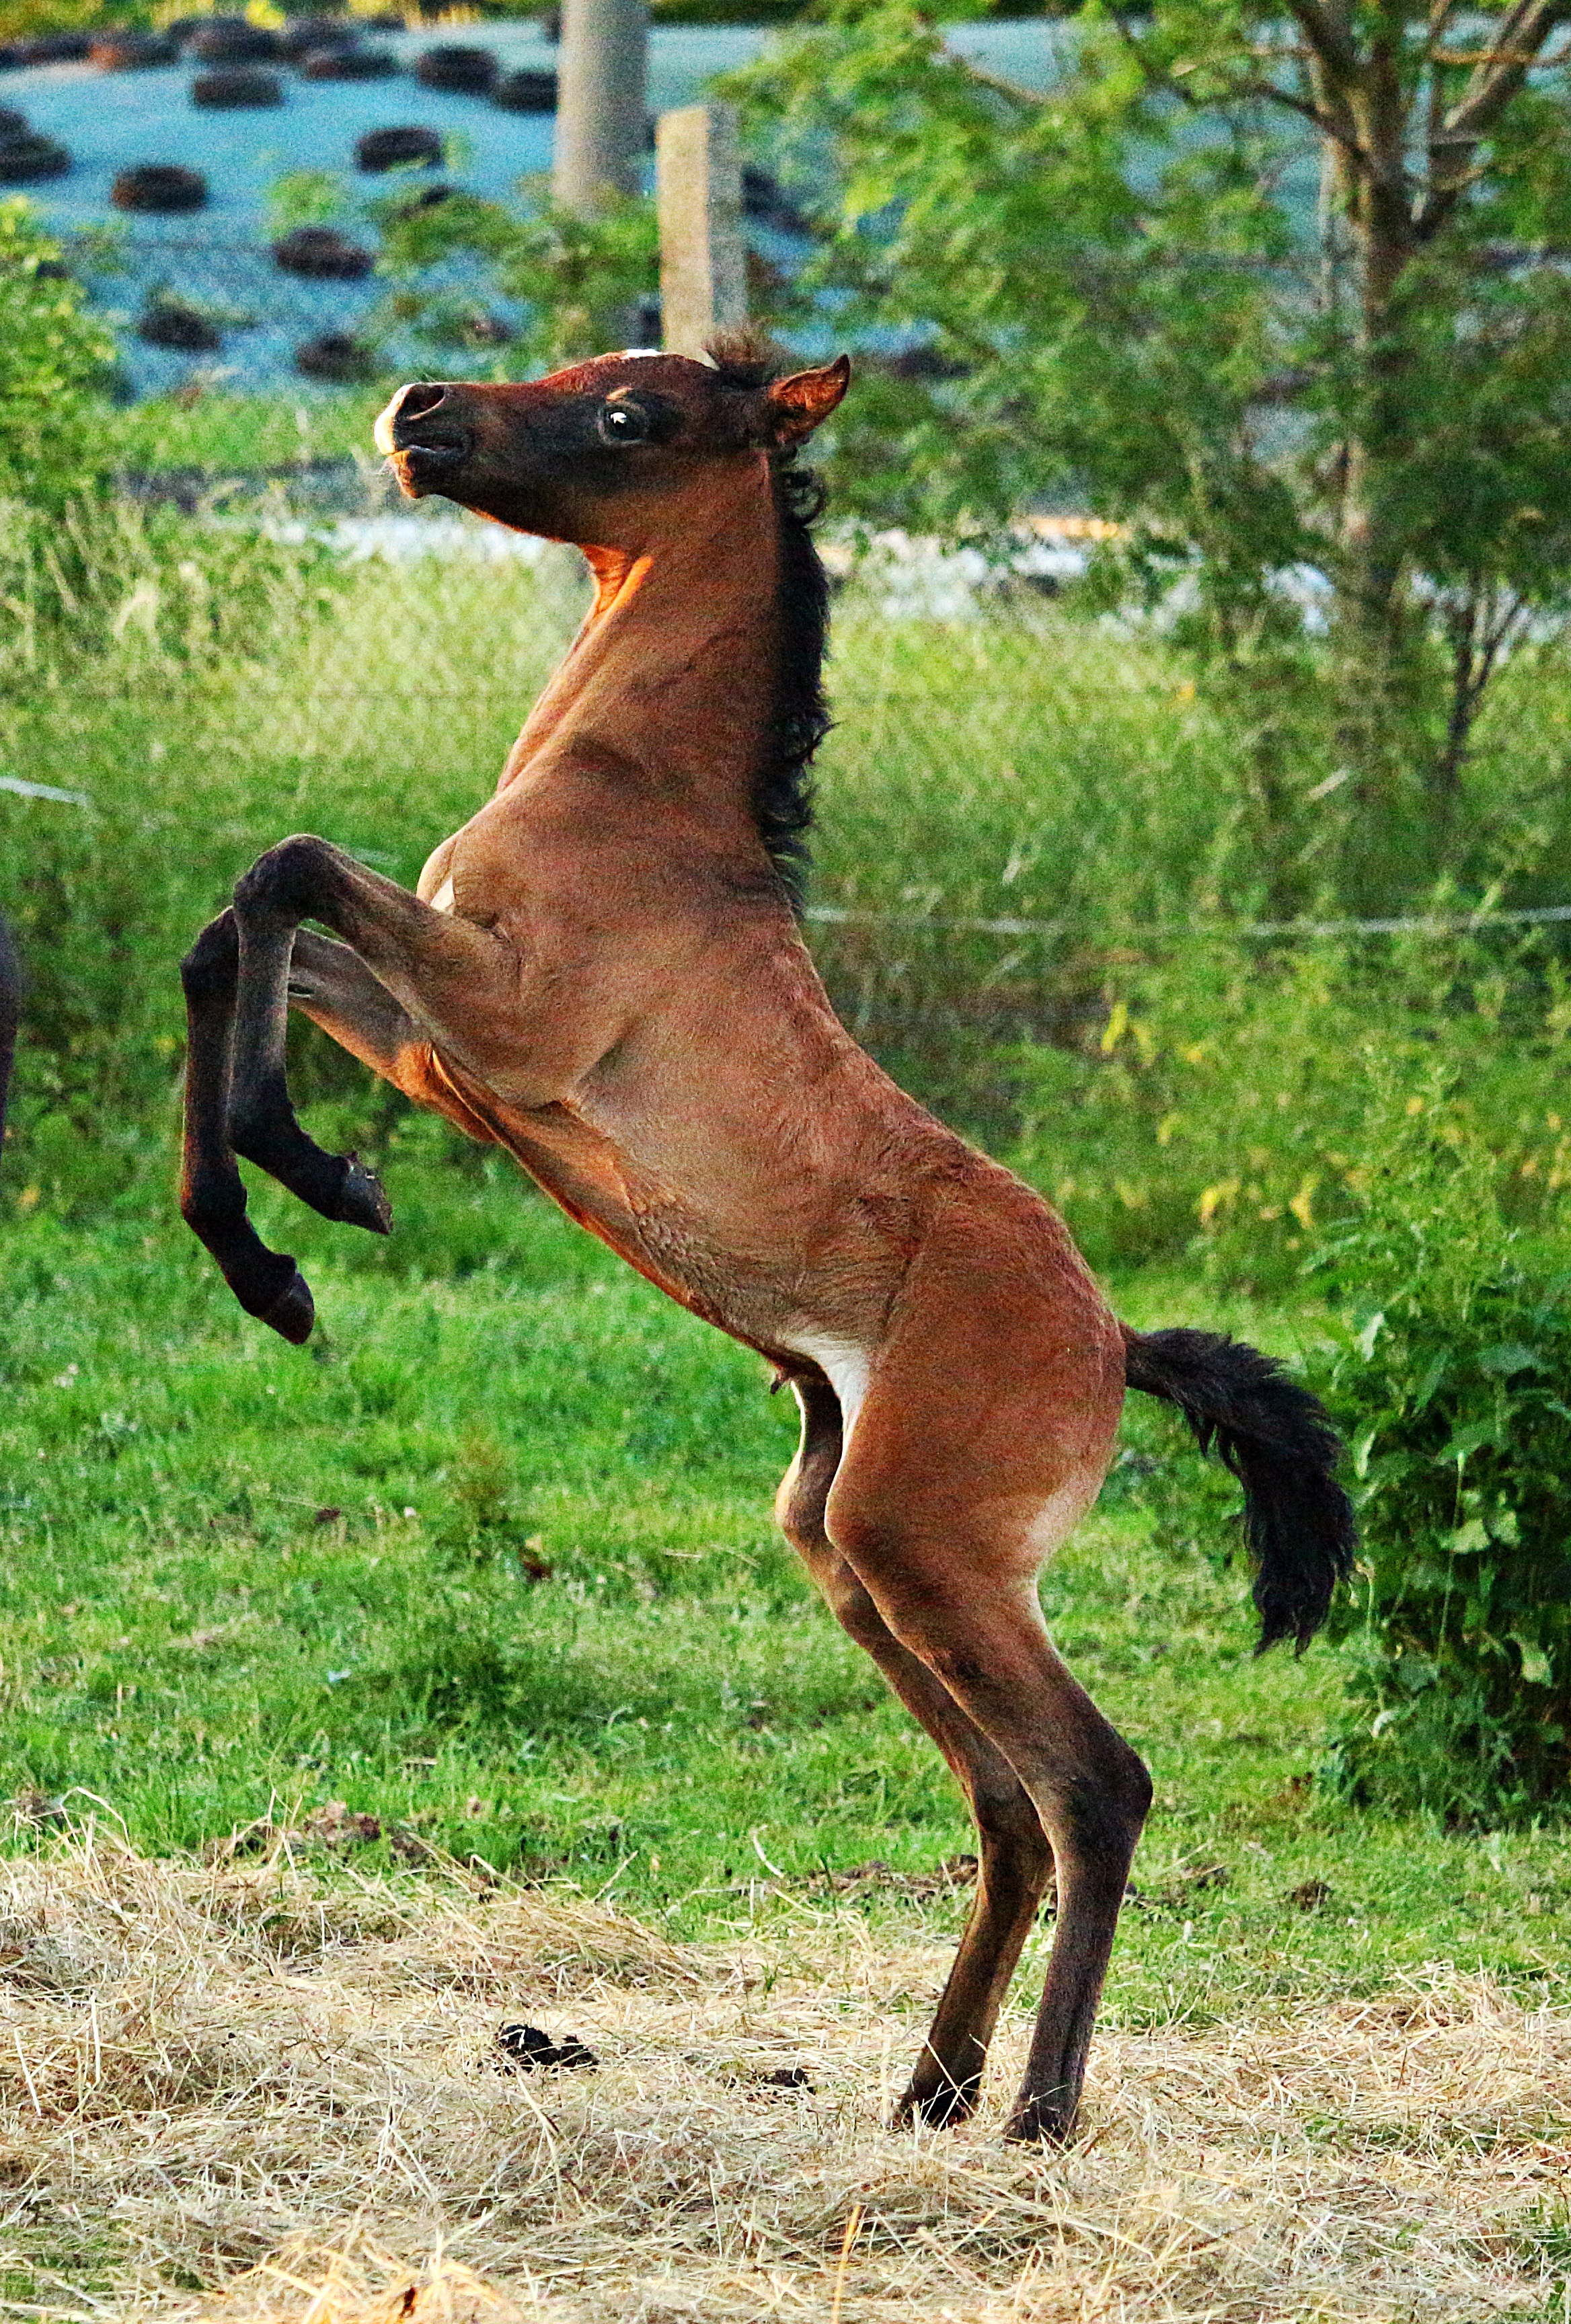
meadow, pasture, horse, mammal, stallion, fauna, vertebrate, mare, mold, rise, foal, colt, young animal, thoroughbred arabian, brown mold, horse like mammal, mustang horse